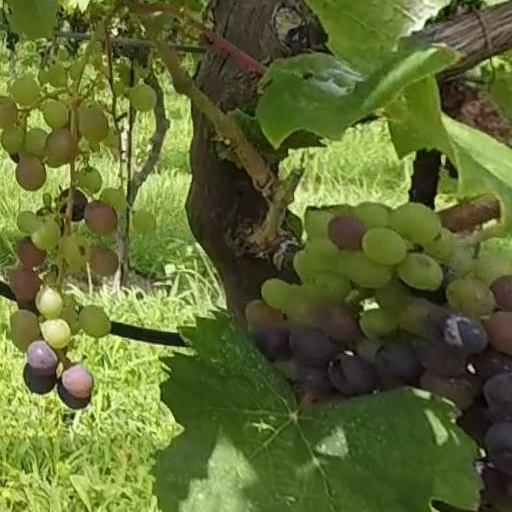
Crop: grape